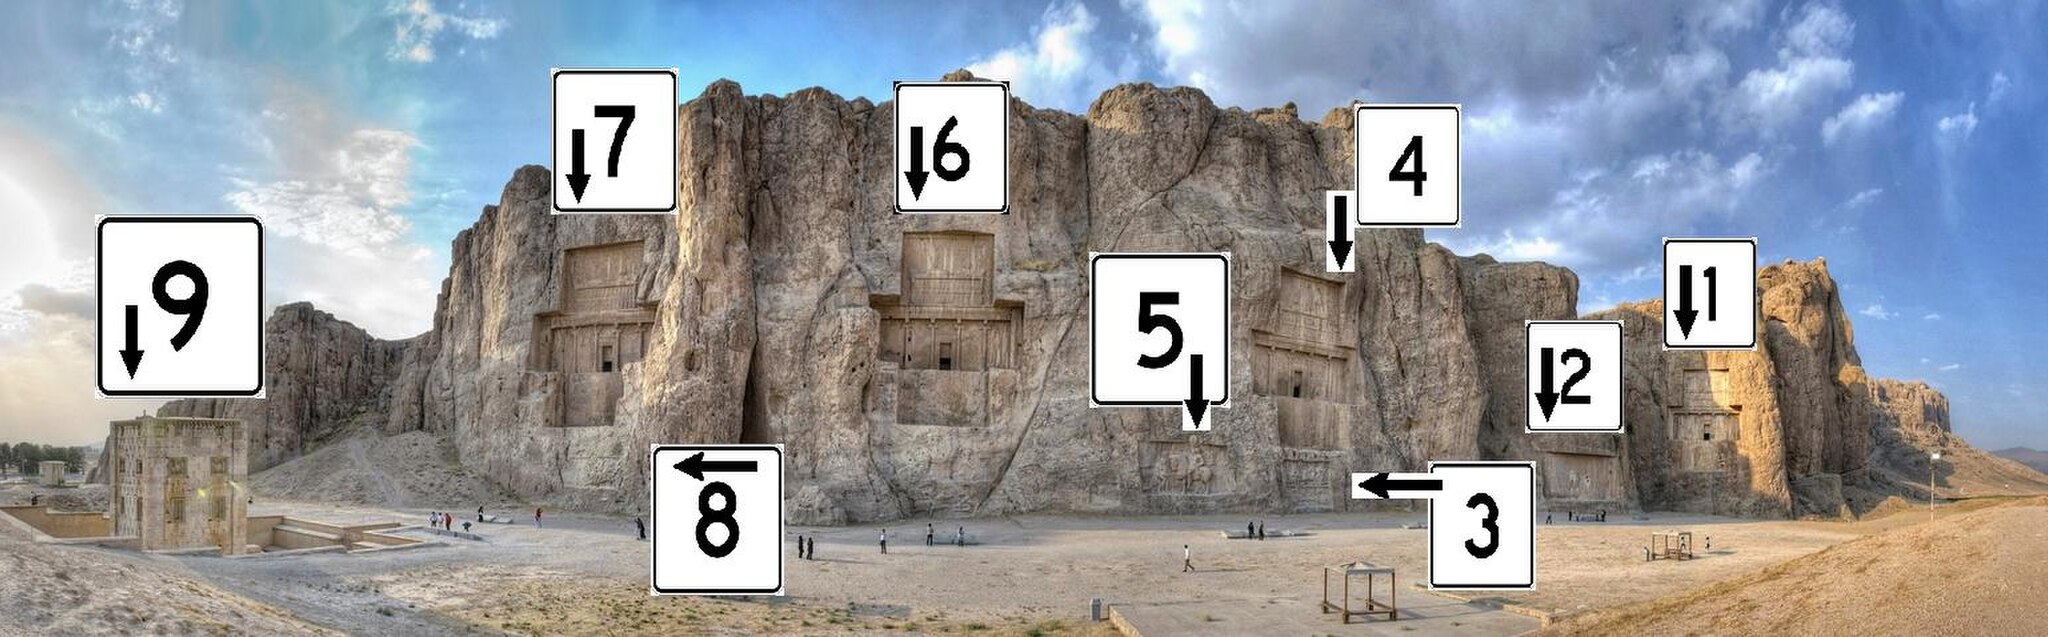
Title: Naghshe Rostam ZPan numbering
Description: numbering of different spots in Naghshe Rostam نقش رستم در شیراز
Date: 2010-09
Categories: Naqsh-e Rustam, Self-published work